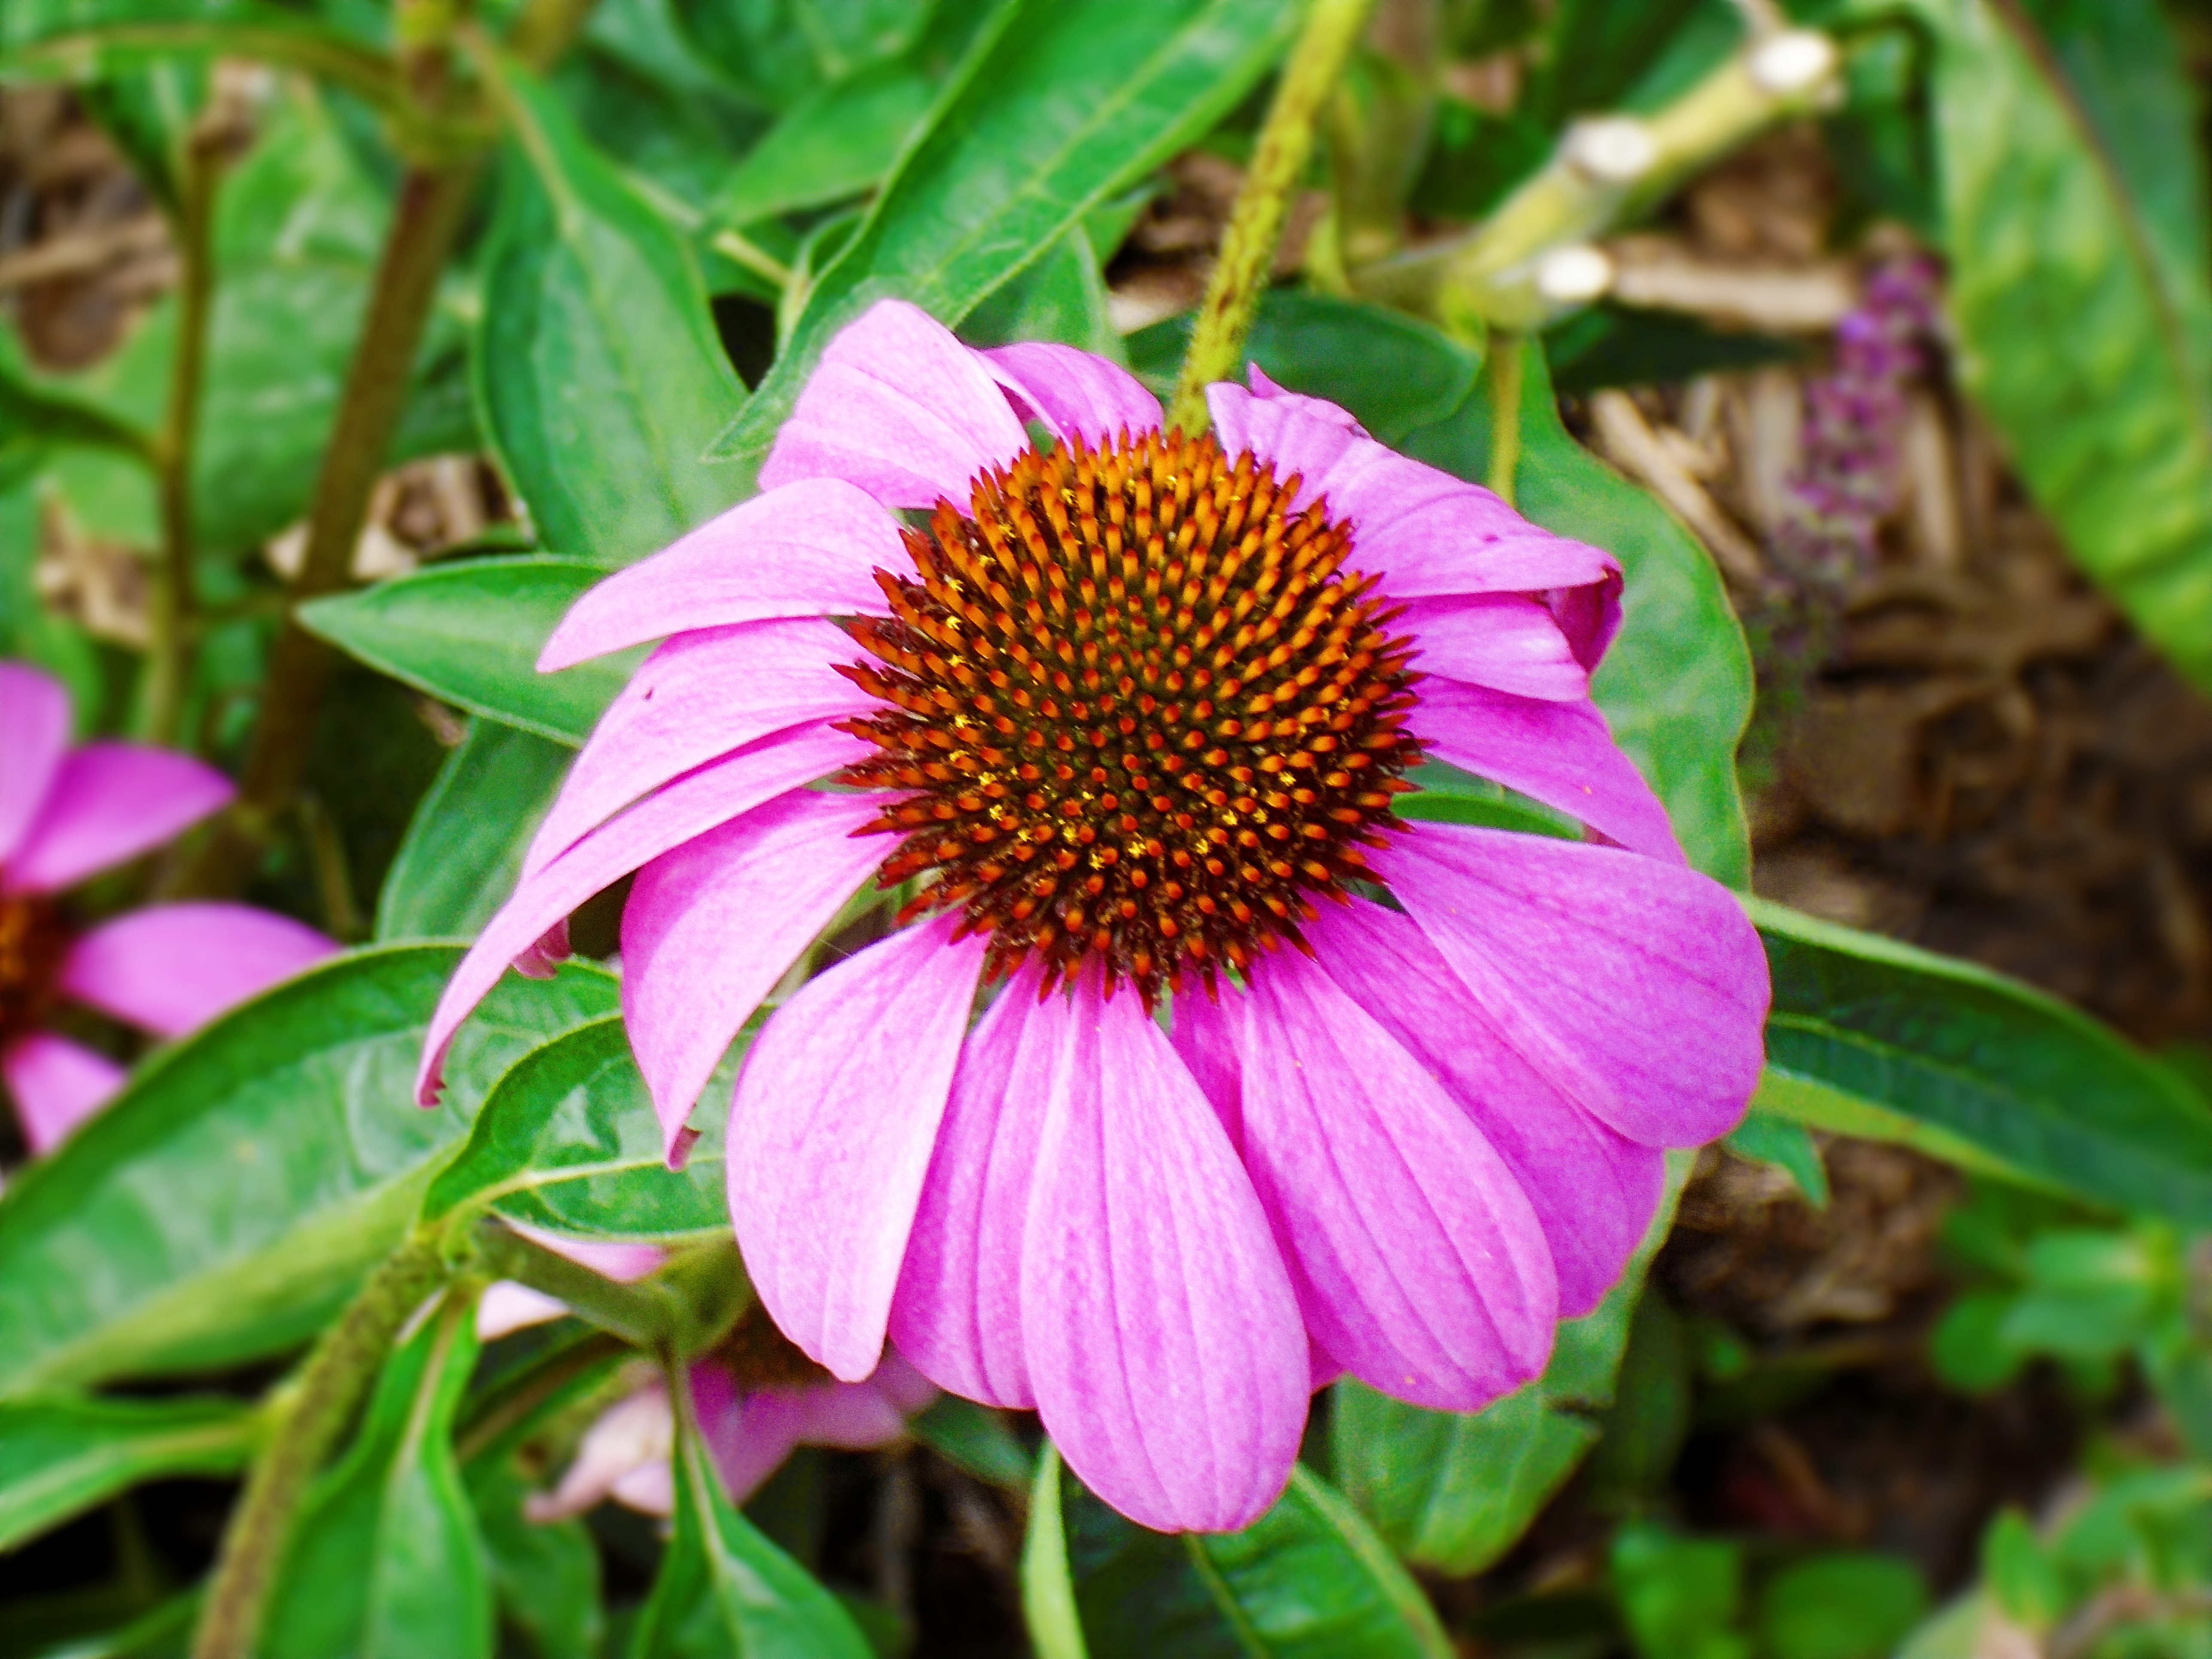
nature, blossom, plant, flower, petal, floral, daisy, spring, botany, garden, pink, flora, fauna, wildflower, coneflower, macro photography, flowering plant, daisy family, annual plant, land plant